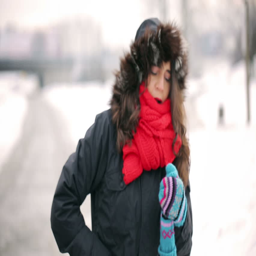
sick woman walking in the park at winter time and blowing nose